Dyfi Furnace

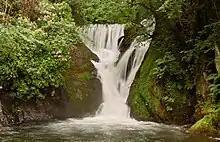
Waterfall on the River Einion at Dyfi Furnace. A mill race leads from the top of the waterfall to power the breastshot waterwheel

The site for Dyfi Furnace was chosen downstream of the waterfall on the River Einion to take advantage of the water power from the river and charcoal produced from the local woodlands, with the iron ore being shipped in from Cumbria via the Afon Dyfi.